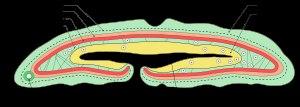
Xenoturbella est un genre d'animaux marins à l'aspect vermiforme. Depuis sa découverte en 1949, il fait partie de ces rares animaux dont la place dans la classification n'a cessé de faire débat, au point de susciter constamment des qualificatifs aussi inhabituels dans la presse scientifique spécialisée que « énigmatique », « étrange », « incertain », reflétés par le nom scientifique du genre.